The Student Life

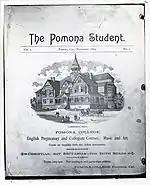
Cover of "TSL"s first edition, 1889

"TSL" (historically abbreviated as "the SL") was founded in November 1889 (two years after the founding of Pomona College) as a four-page monthly called the "Pomona Student". Initially an informal bulletin for campus happenings, it adopted its current name and moved to weekly publication in 1893.